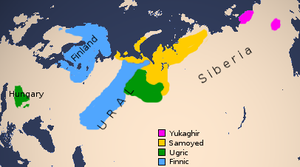
Uralske sprog
Geografiske fordeling af uralske sprog (delgrupperne: finsk-permsk (blå), ugrisk (grøn), samojedisk (gul)) og det muligt beslægtede jukagiriske sprog (rød).
Den uralske sprogfamile består af omkring 30 beslægtede sprog, som tales af knapt 25 millioner mennesker, hovedsageligt Øst- og Nordeuropa samt det nordvestlige Asien. De mest udbredte sprog i denne familie tilhører den finsk-ugriske undergruppe; hertil hører bl.a. finsk, estisk, ungarsk og samisk. Derudover indgår den samojediske sproggruppe blandt de uralske sprog.